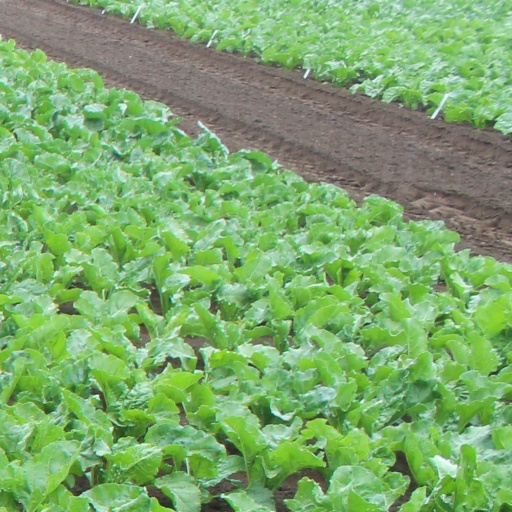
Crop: sugar beet